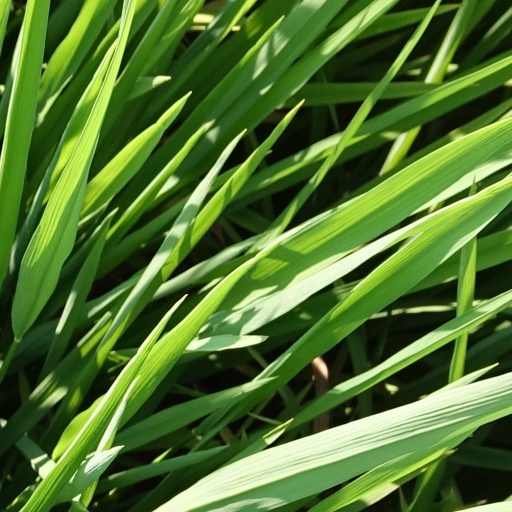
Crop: rice